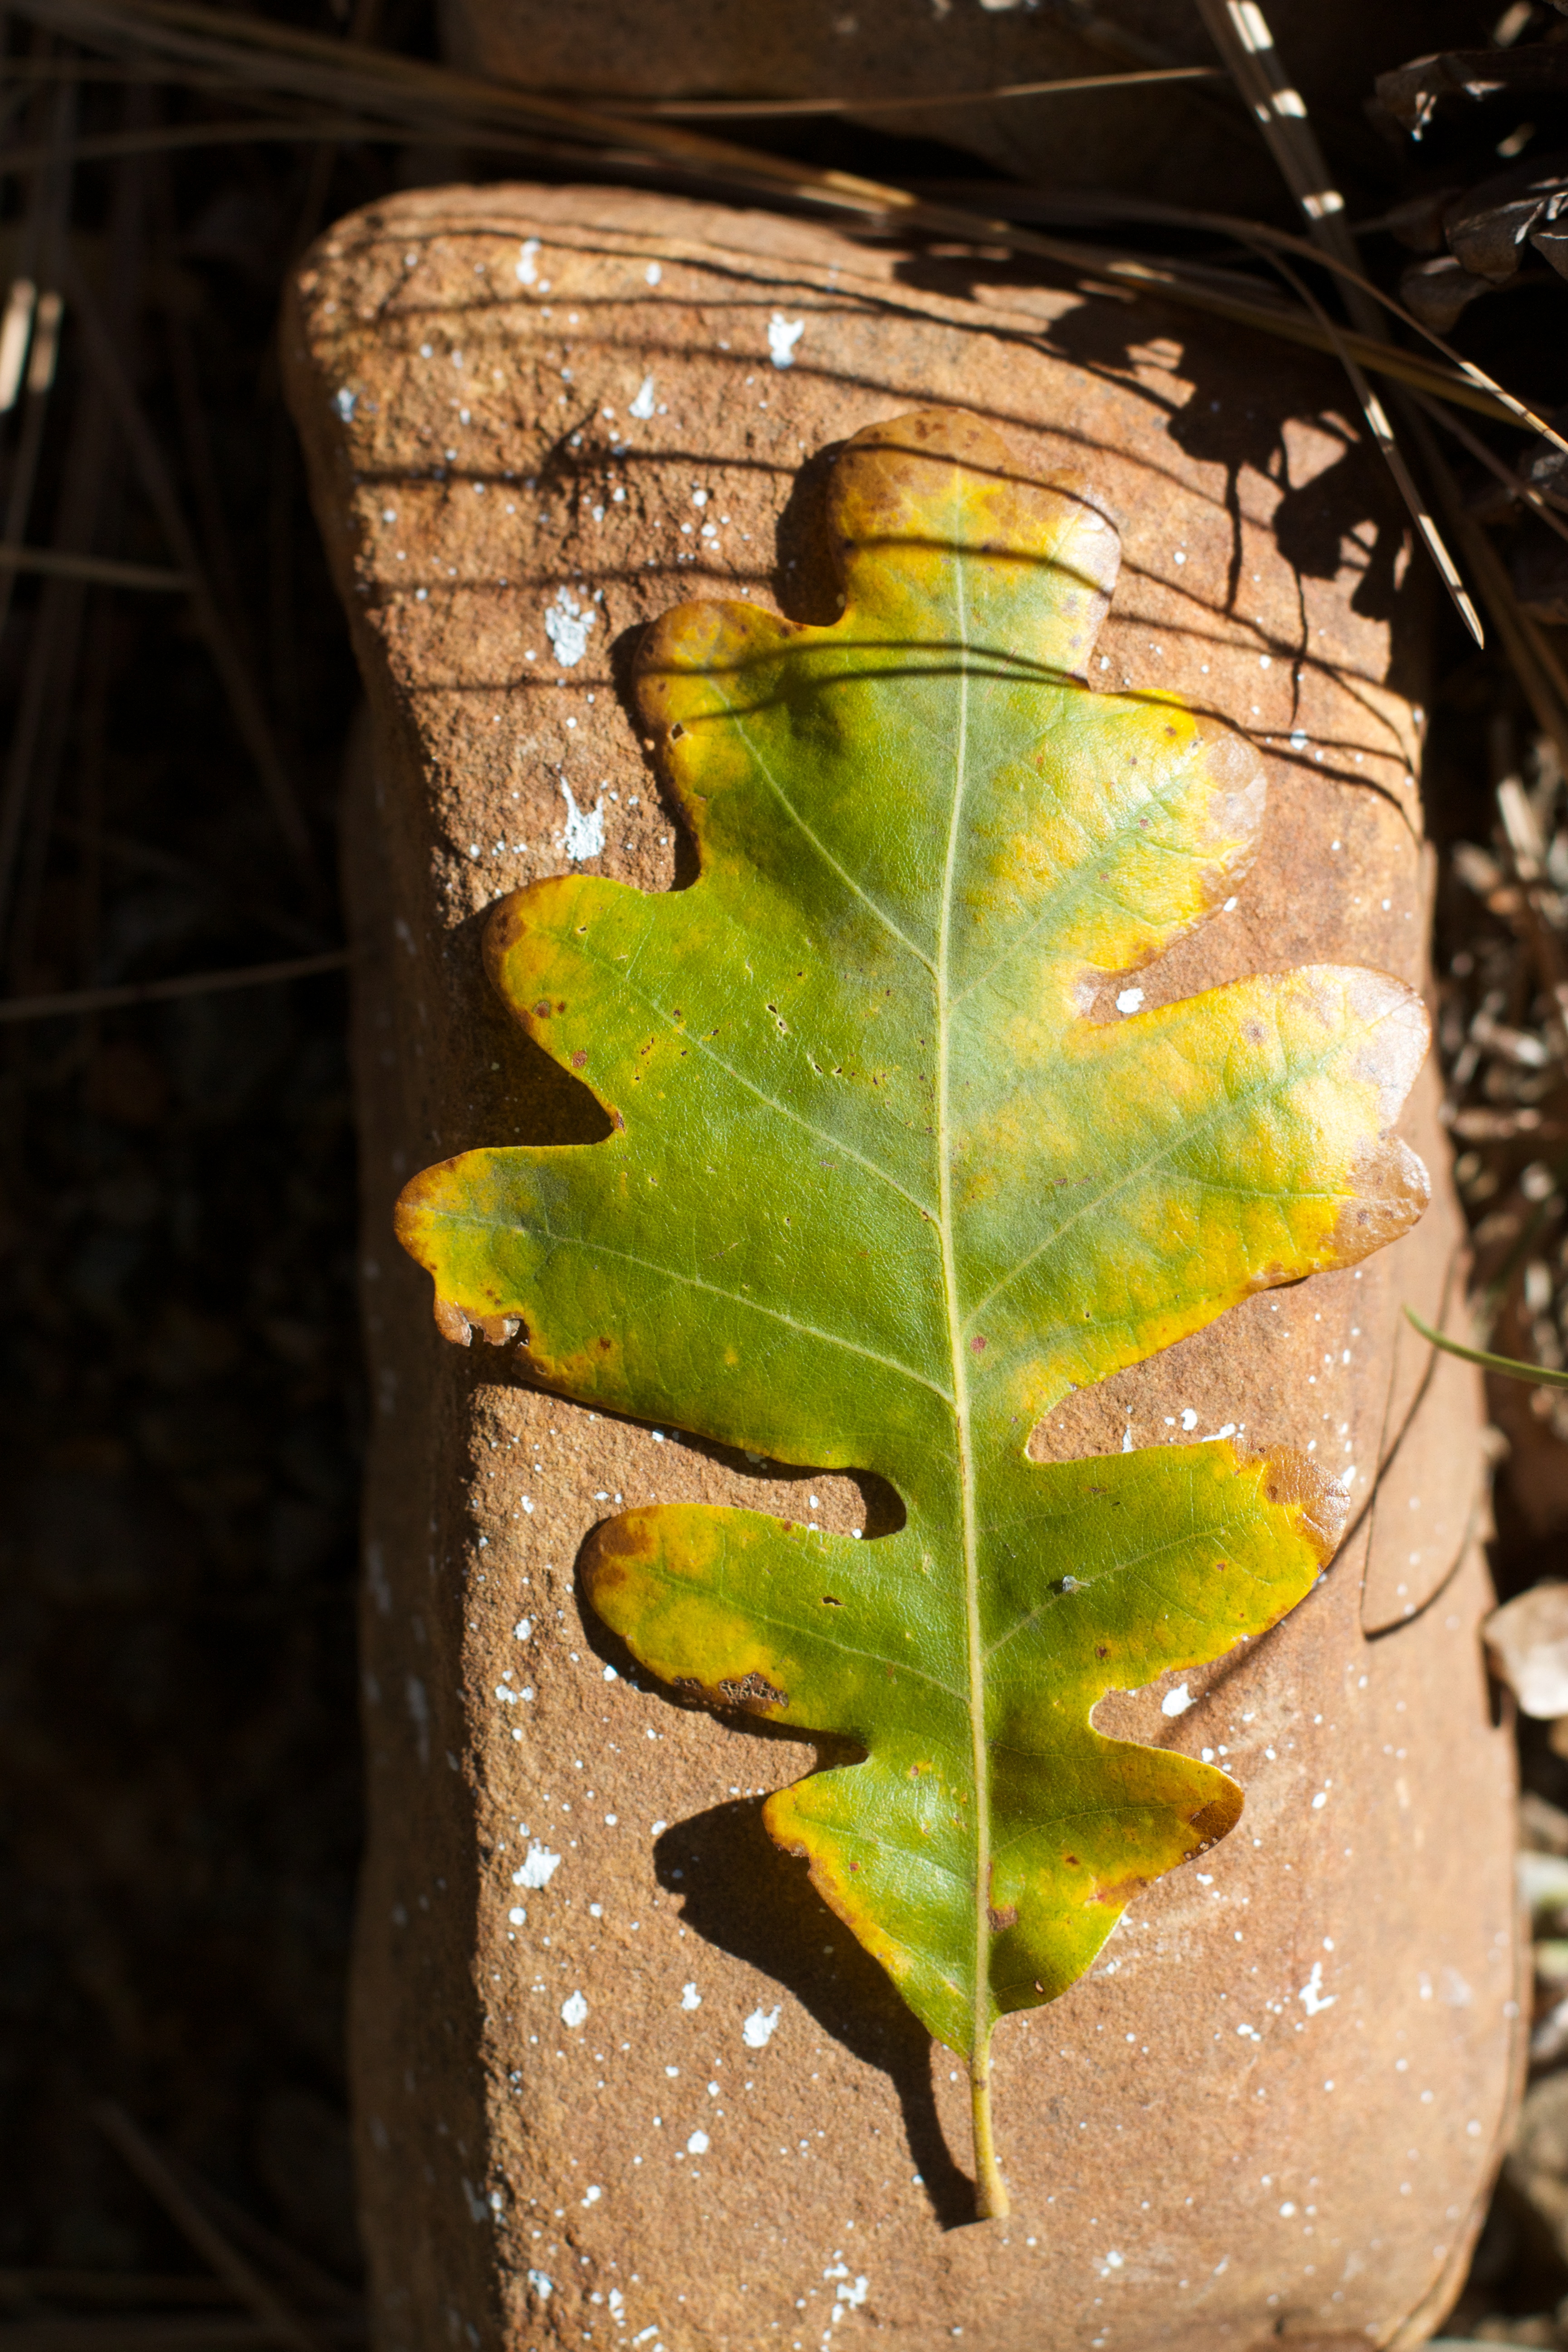
tree, plant, wood, leaf, flower, green, color, autumn, botany, yellow, flora, season, fauna, close up, carving, macro photography, woody plant